2016–17 Cameroonian protests

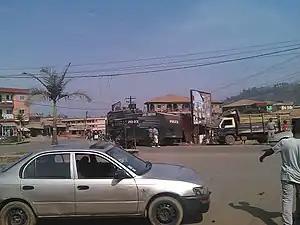
SWAT vehicle with water cannon from a riot police in Bamenda during protests in 2016.

The 2016–2017 Cameroonian protests (later known as the Coffin Revolution) were a series of protests that occurred following the appointment of Francophone judges in English-speaking areas of the Republic of Cameroon. In October 2016, protests began in two primarily English-speaking regions: the Northwest Region and the Southwest Region.